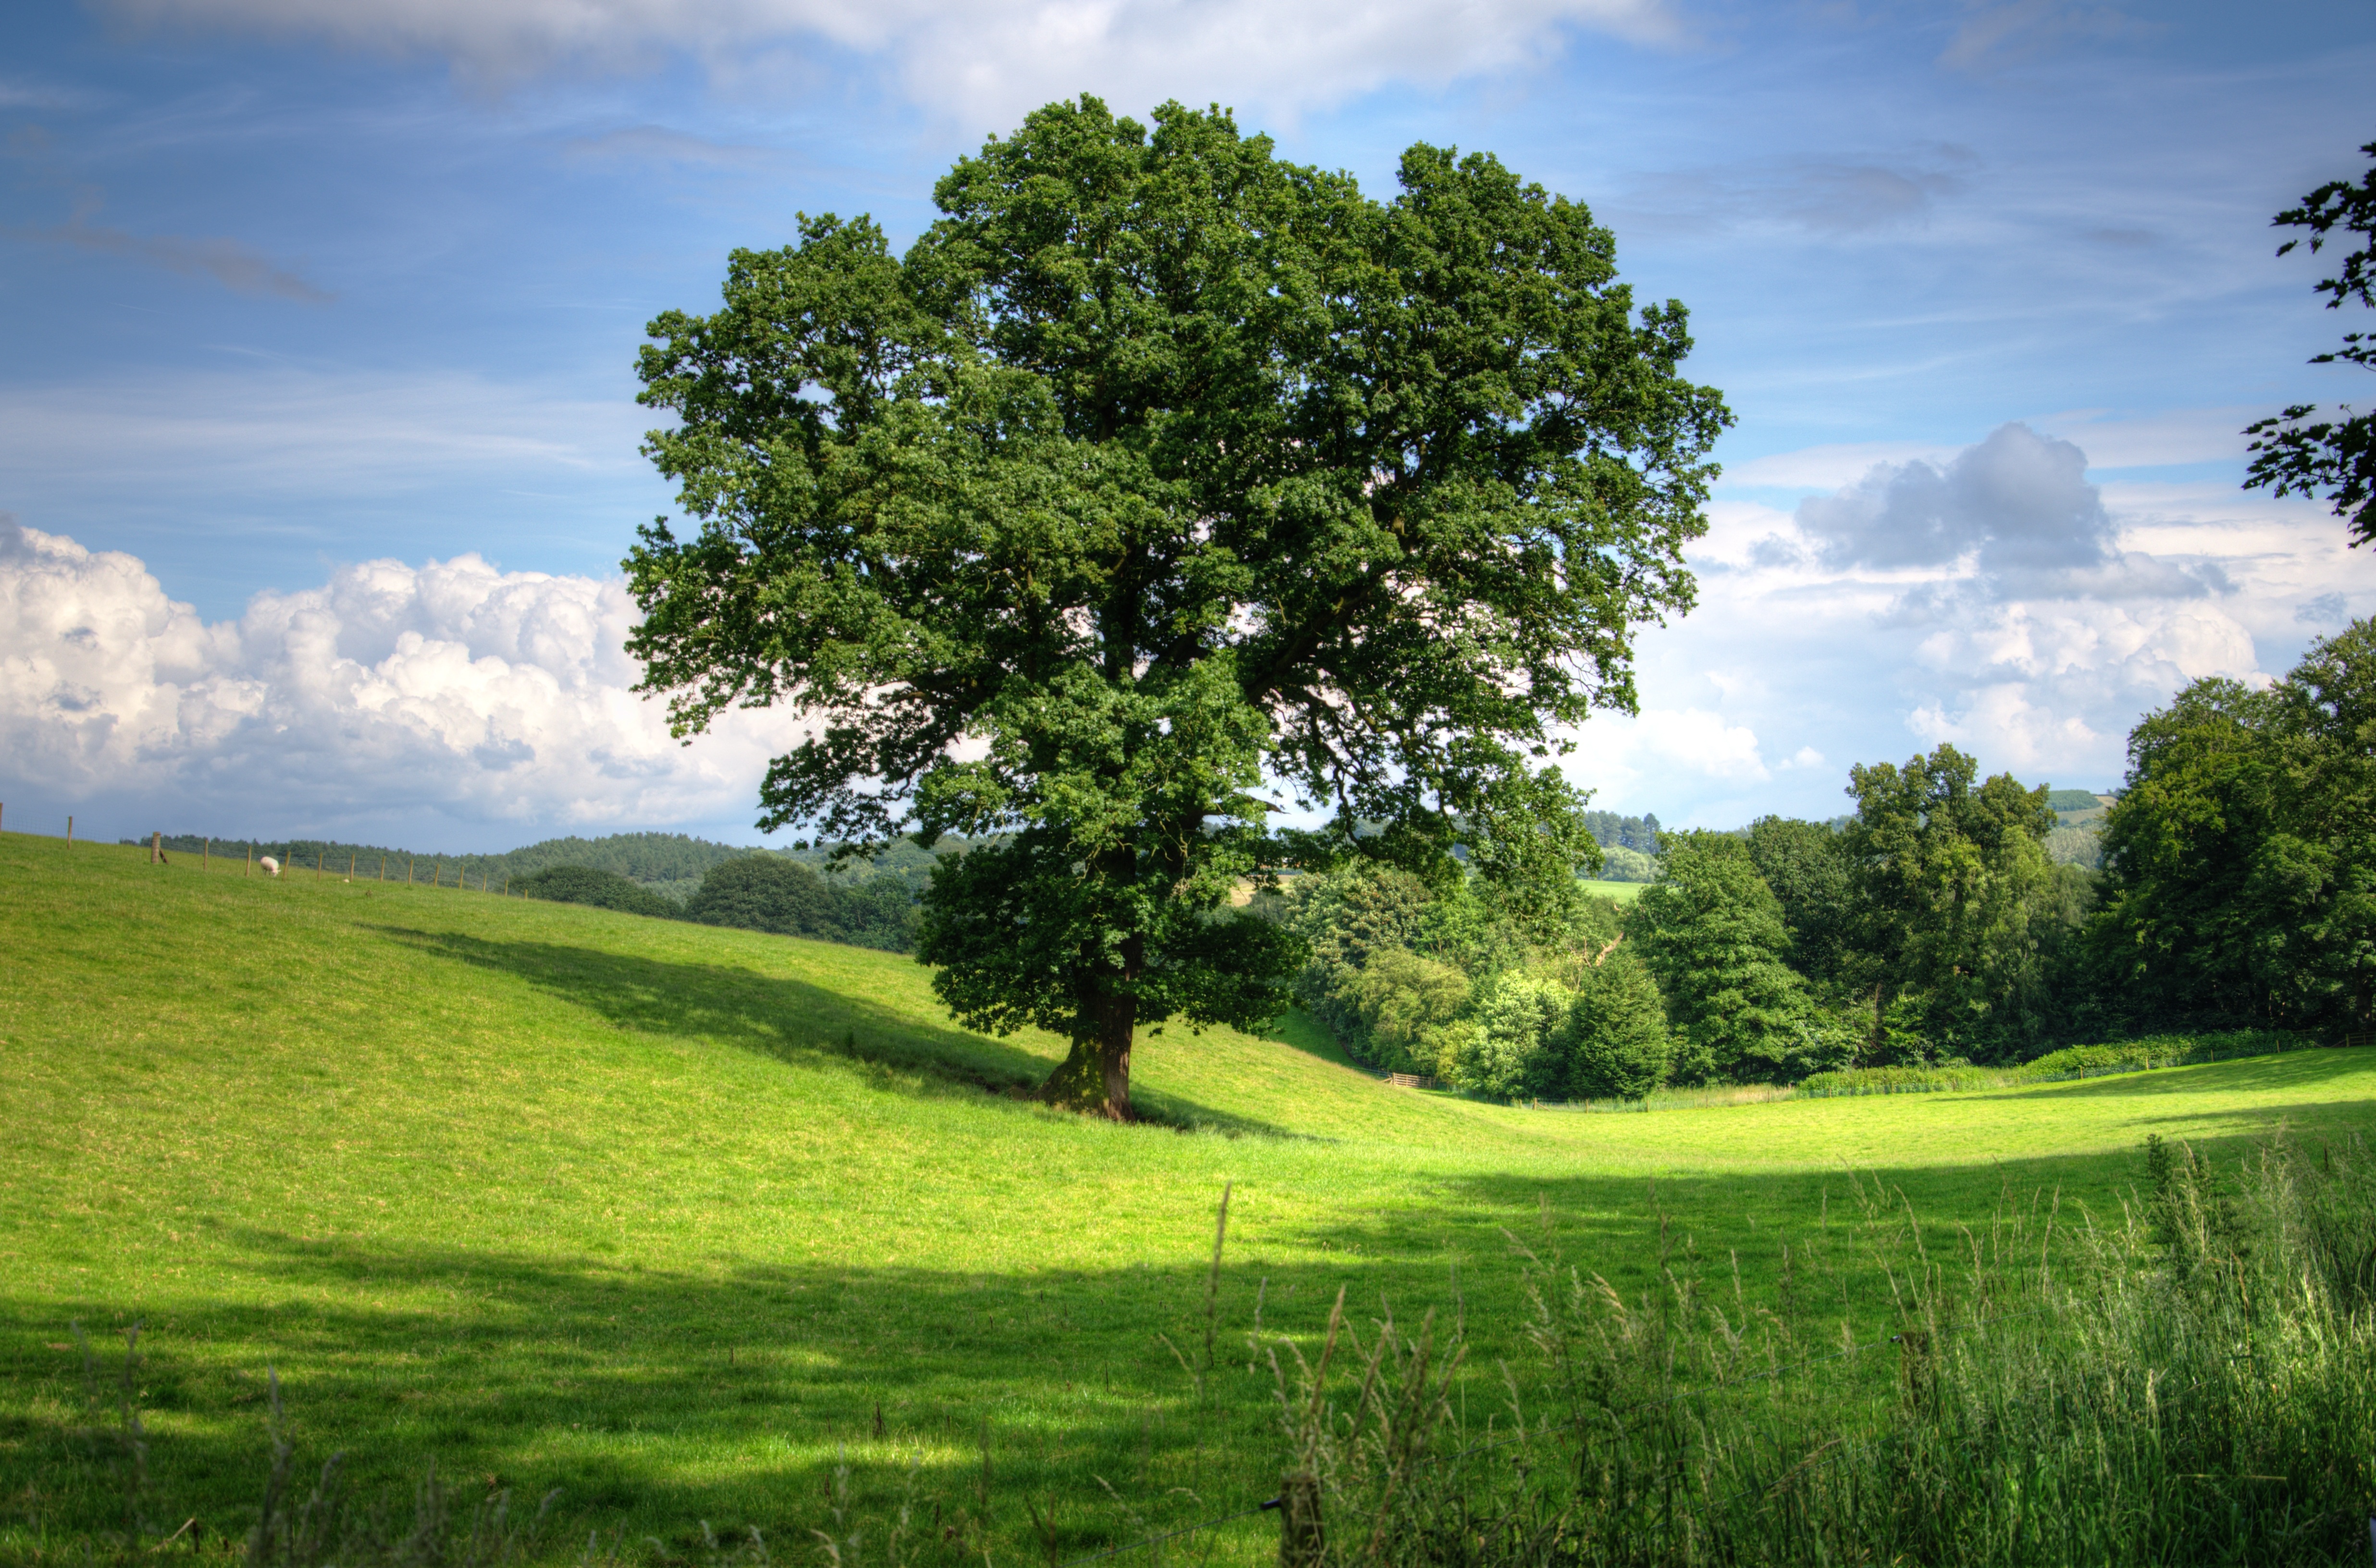
landscape, tree, grass, cloud, structure, plant, sky, field, lawn, meadow, prairie, countryside, hill, green, scenic, pasture, natural, plain, farmland, golf course, golf club, trees, hills, clouds, grassland, rural area, woody plant, sport venue, green vegetation